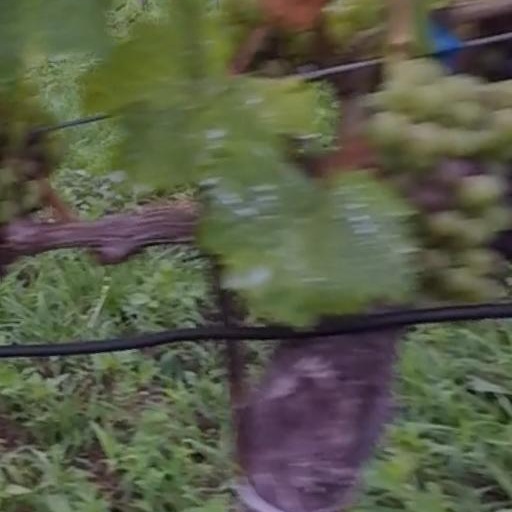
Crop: grape